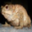
Label: frog